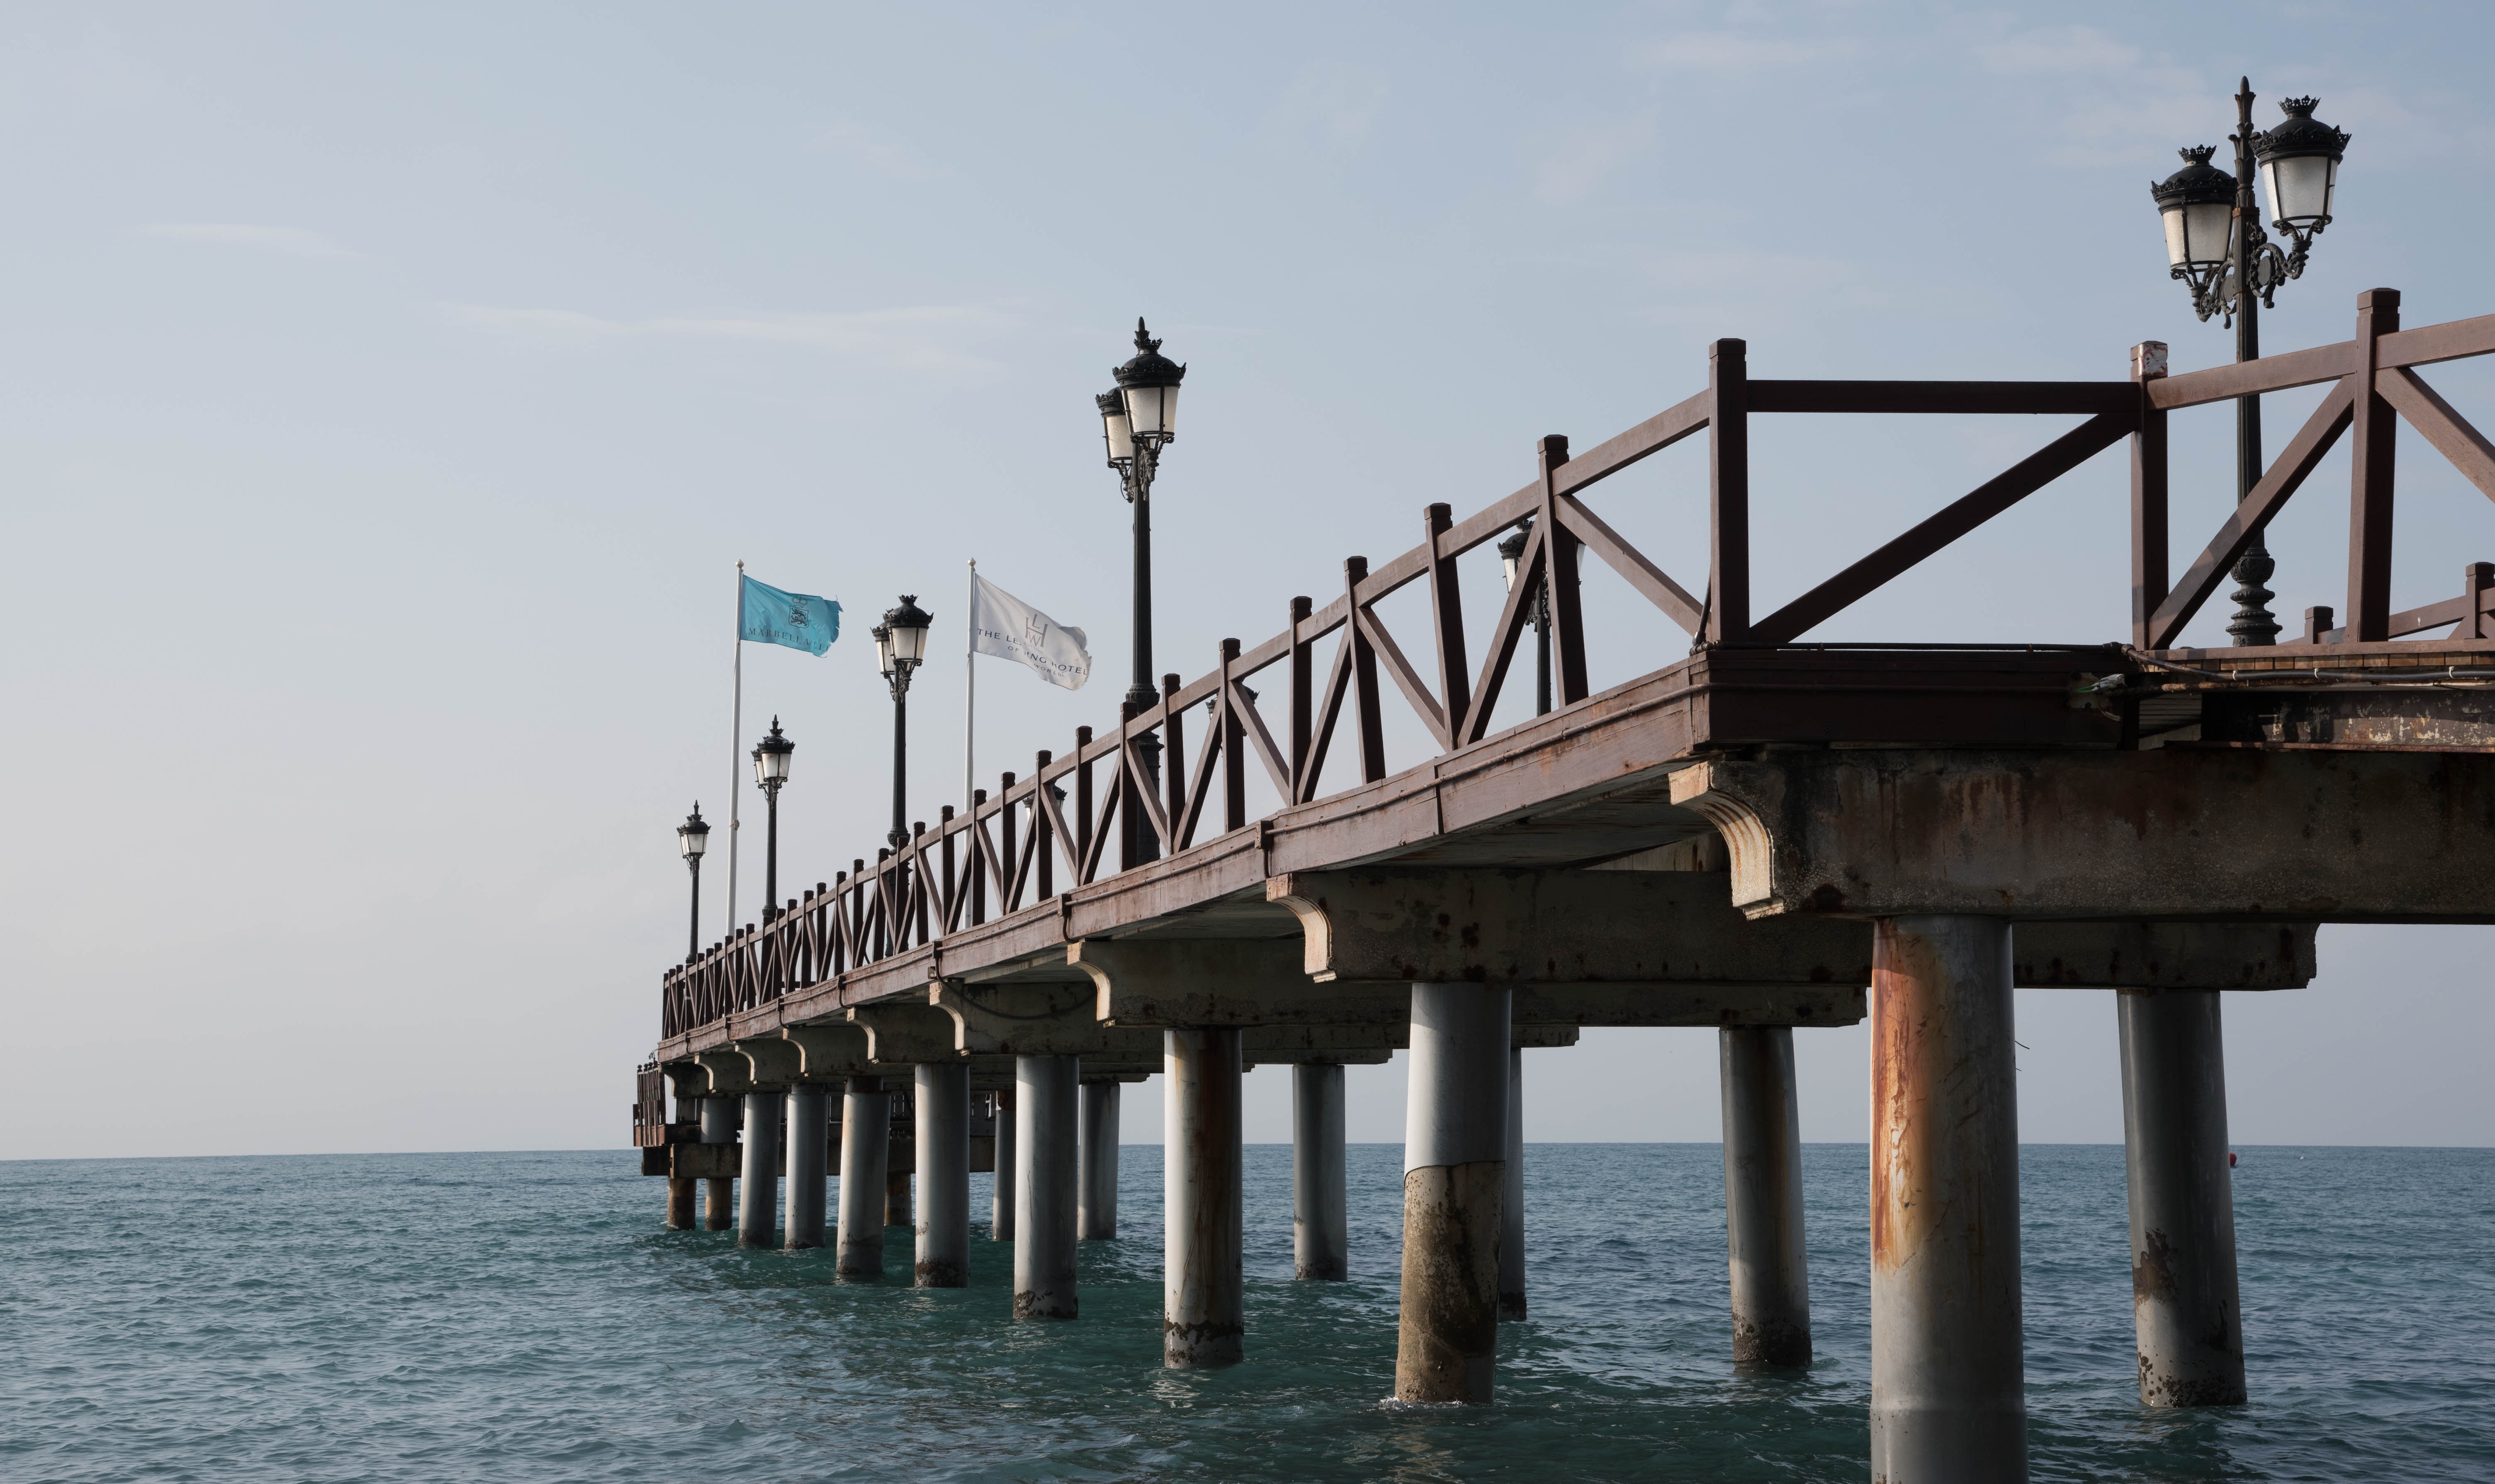
beach, sea, coast, ocean, dock, boardwalk, bridge, pier, walkway, jetty, grey, costa, breakwater, marbella, nonbuilding structure